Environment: lab
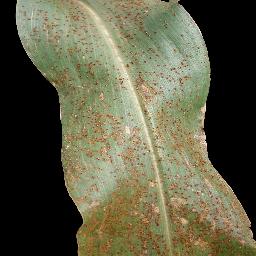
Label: common_rust